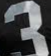
Number: 3